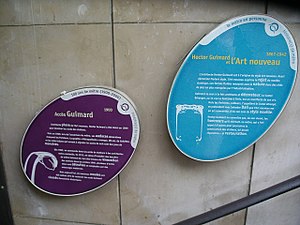
Palais Royal - Musée du Louvre (metrostation) / Trafikforbindelser
Palais Royal – Musée du Louvre er en station på metrolinjerne 1 og 7 i metronettet i Paris, beliggende i 1. arrondissement. Stationen blev åbnet for linje 1 19. juli 1900. For linje 7 åbnede stationen 1. juli 1916.